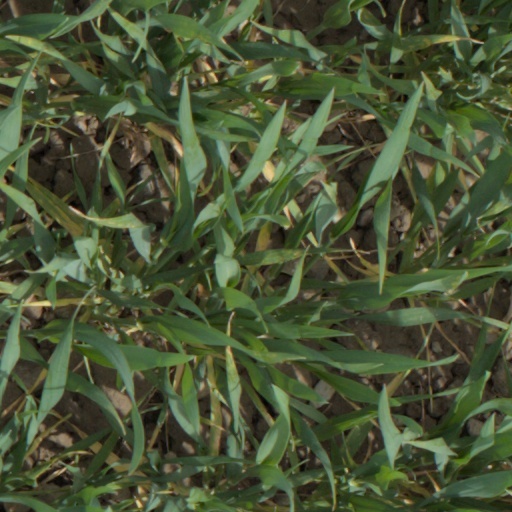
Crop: wheat